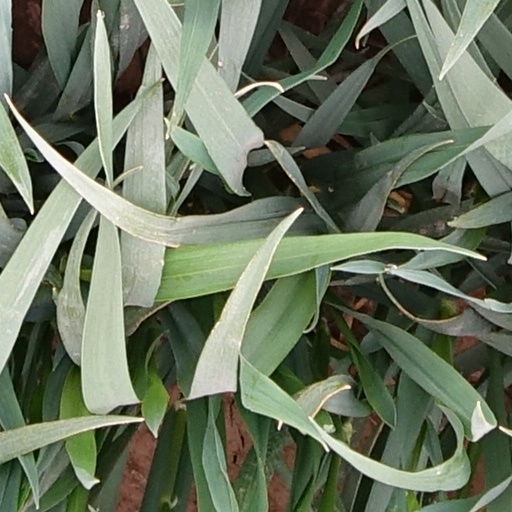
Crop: wheat